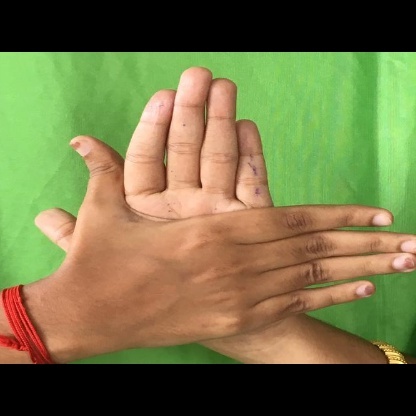
Mudra: Chakra